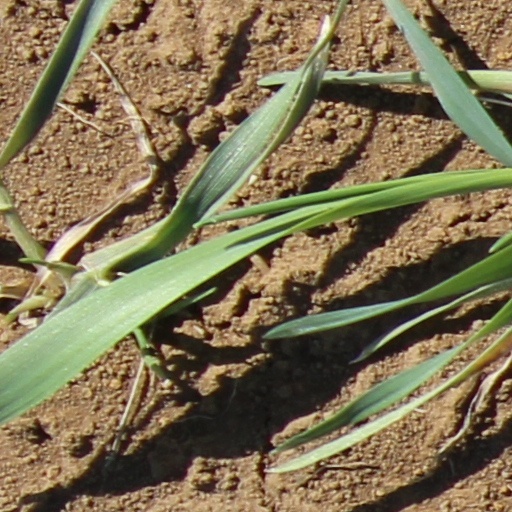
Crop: wheat